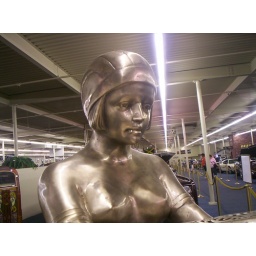
She is holding a bowl to put donations into. She sits in the car museum in the Imperial Palace. (Las Vegas)